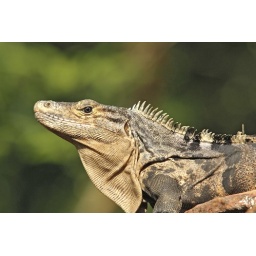
This little guy lived under the roof tiles of our rental house in Costa Rica.